Carlos Gurpegui

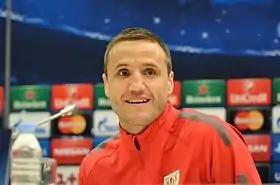
Gurpegui in 2014

Carlos Gurpegui Nausia (alternate spelling Gurpegi; born 19 August 1980) is a Spanish football manager and former player who played as a central defender or defensive midfielder.